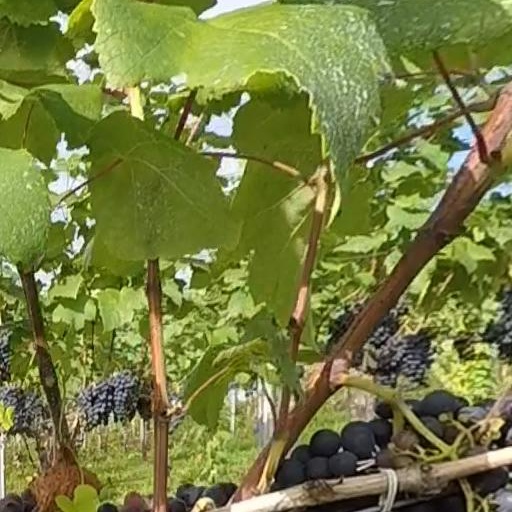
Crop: grape